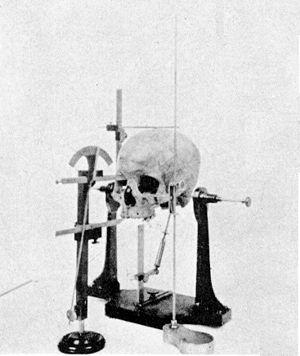
La craniométrie est une pratique relevant de la biométrie et consacrée à l'étude des mensurations des os du crâne. Elle se base sur l'hérédité des traits morphologiques, de sorte qu'avant les travaux sur l'ADN, ou en l'absence d'ADN dans le cas des fossiles, elle sert à définir les affinités entre individus ou populations. Elle est utilisée en médecine légale pour identifier l'origine géographique d'un crâne, ce qui requiert des bases de données comparatives larges. Historiquement, elle se distingue de la phrénologie, ou cranioscopie, qui était une tentative ancienne de localiser des fonctions cérébrales dans le cerveau, et de la physiognomonie, qui est l'étude des traits du visage. Ces trois disciplines ont toutes prétendu pouvoir prédire l'intelligence d'un individu et, en ce qui concerne la craniométrie, en se basant sur une corrélation, vraie sur le plan évolutif mais fausse sur le plan individuel, entre capacité crânienne et performances cognitives. L'anthropologie physique a très tôt réfuté la phrénologie, qui relevait plutôt de la neurologie, et n'a jamais considéré la physiognomonie comme une science sérieuse.